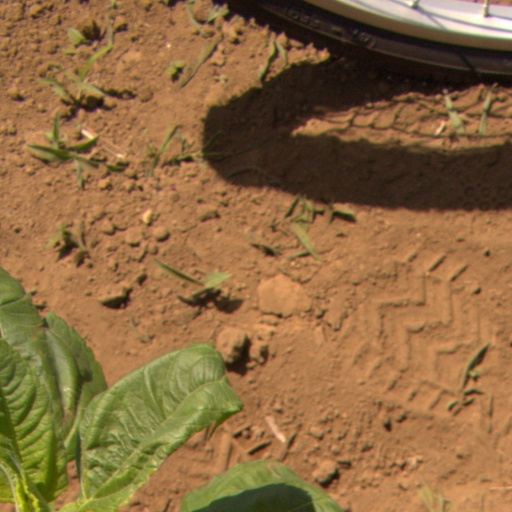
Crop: Jerusalem artichoke